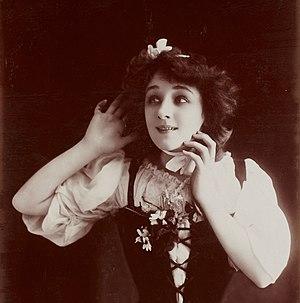
Album Reutlinger de portraits divers, vol. 47
Berthe Bovy, appelée parfois Betty Bovy, est une comédienne belge, née le 6 janvier 1887 à Liège, morte le 26 février 1977 à Montgeron.